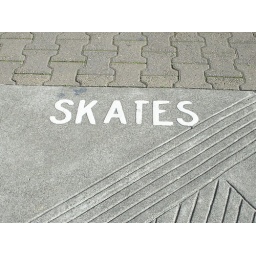
this was on the sidewalk in st helena and i had neevr seent hat so i thouht it was cool